Three Upbuilding Discourses (1843)

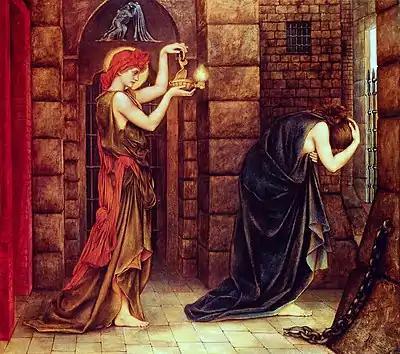
"Hope in a Prison of Despair", allegorical, pre-Raphaelite painting by Evelyn De Morgan (30 August 1855-2 May 1919)

An author 90 years later related the Discourses to Kierkegaard's other works. Since the pseudonymous works are in the form of “indirect communication,” they stand in need of interpretation, and the Discourses, which always were in the form of “direct communication,” afford in some instances (especially in the case of "Repetition", "Fear and Trembling", and the "Stages") a very precious and specific illumination of S.K.’s meaning, not merely a proof of his religious intent in general.